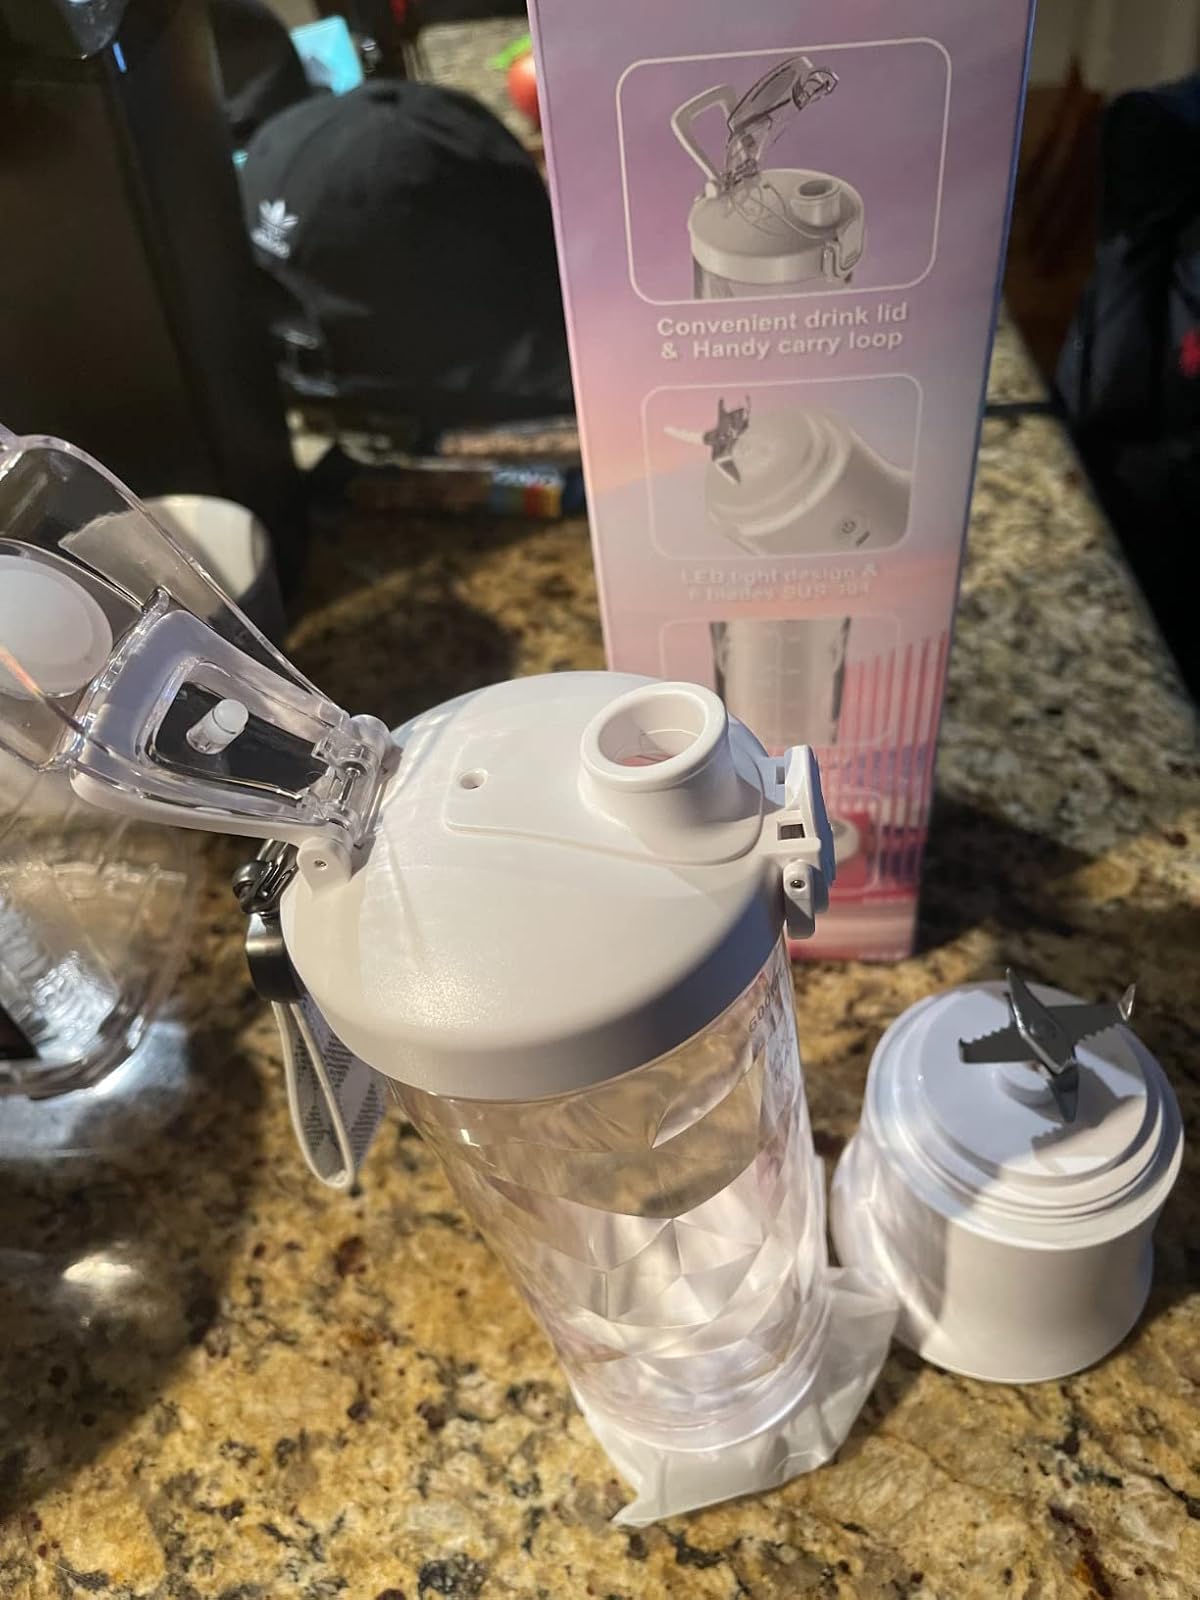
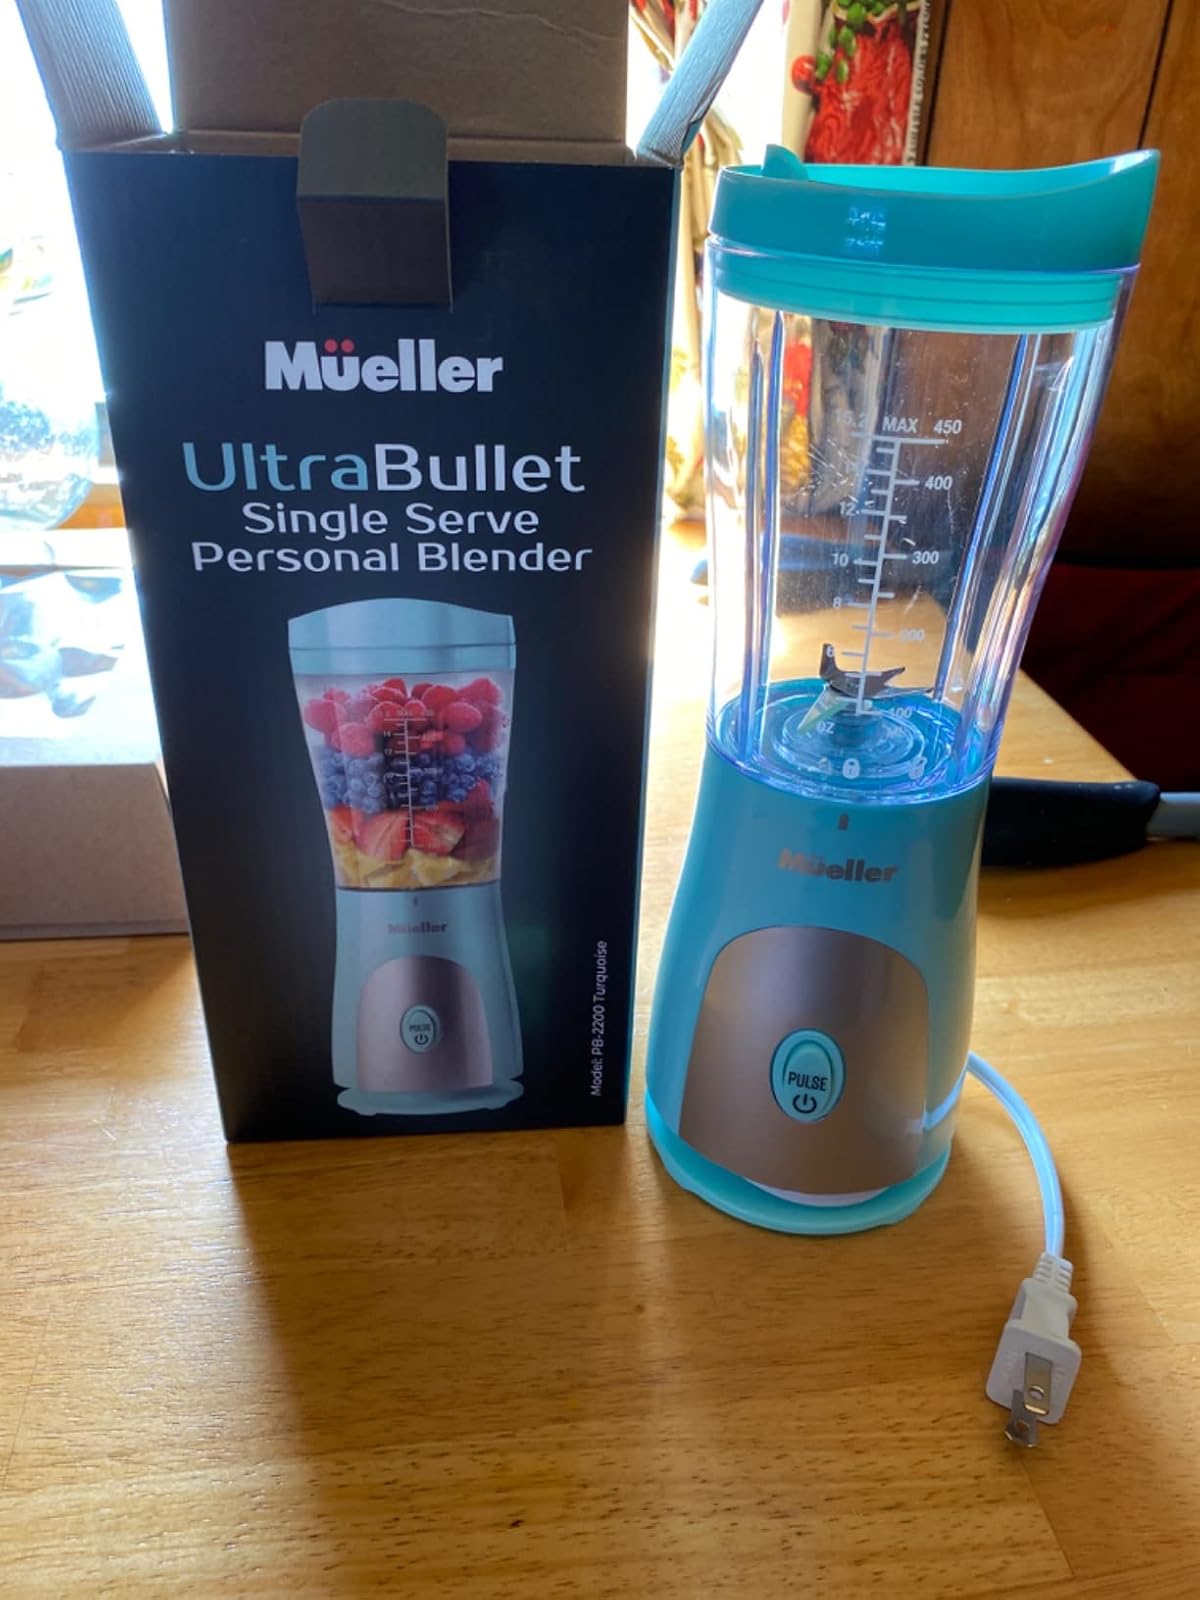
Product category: items_blender
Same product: no